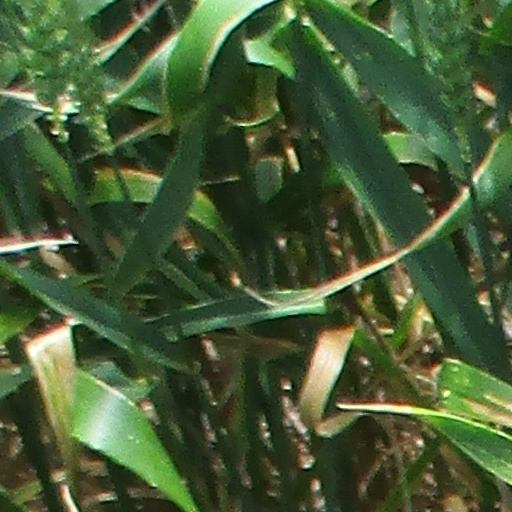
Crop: wheat